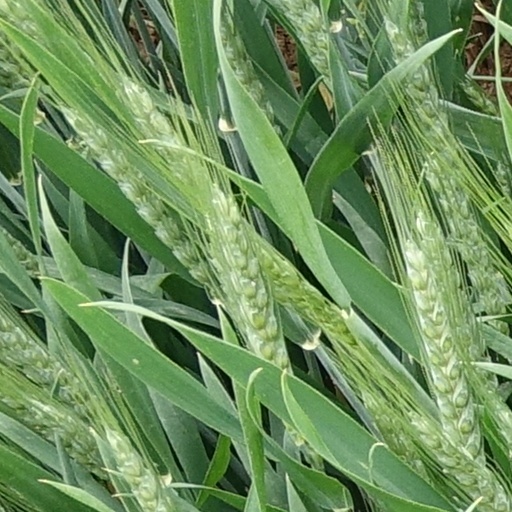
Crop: wheat